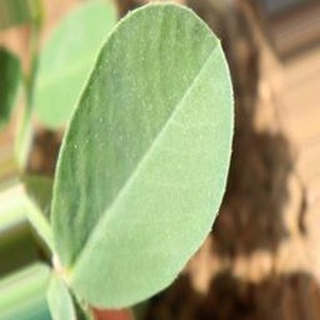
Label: healthy_groundnut